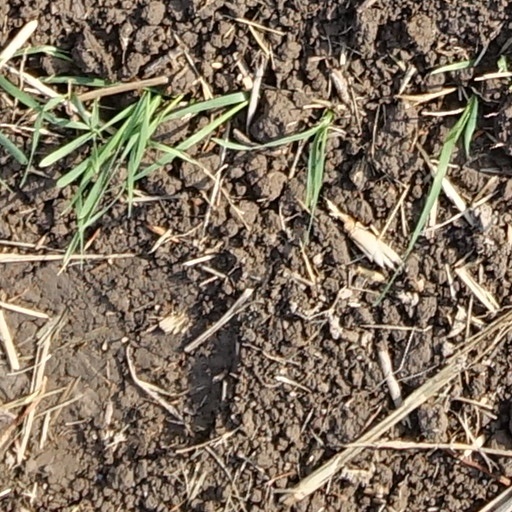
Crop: wheat